Bobby Is Going Home

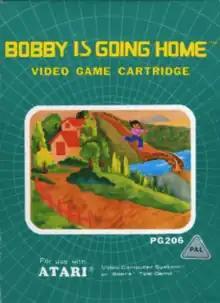

Bobby is Going Home is a platform game released for the Atari 2600 console in 1983.